Yvonne, Prinzessin von Burgund

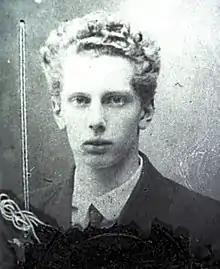
Boris Blacher, the opera's composer photographed in 1922

Yvonne, Prinzessin von Burgund ("Yvonne, Princess of Burgundy") is an opera in four acts composed by Boris Blacher to a German-language libretto by the composer based on Witold Gombrowicz's 1935 Polish play "" (Yvonne, Burgundy Princess). Composed in 1972, it was Blacher's last opera. It premiered on 15 September 1973 at the Opernhaus Wuppertal, directed by Kurt Horres.